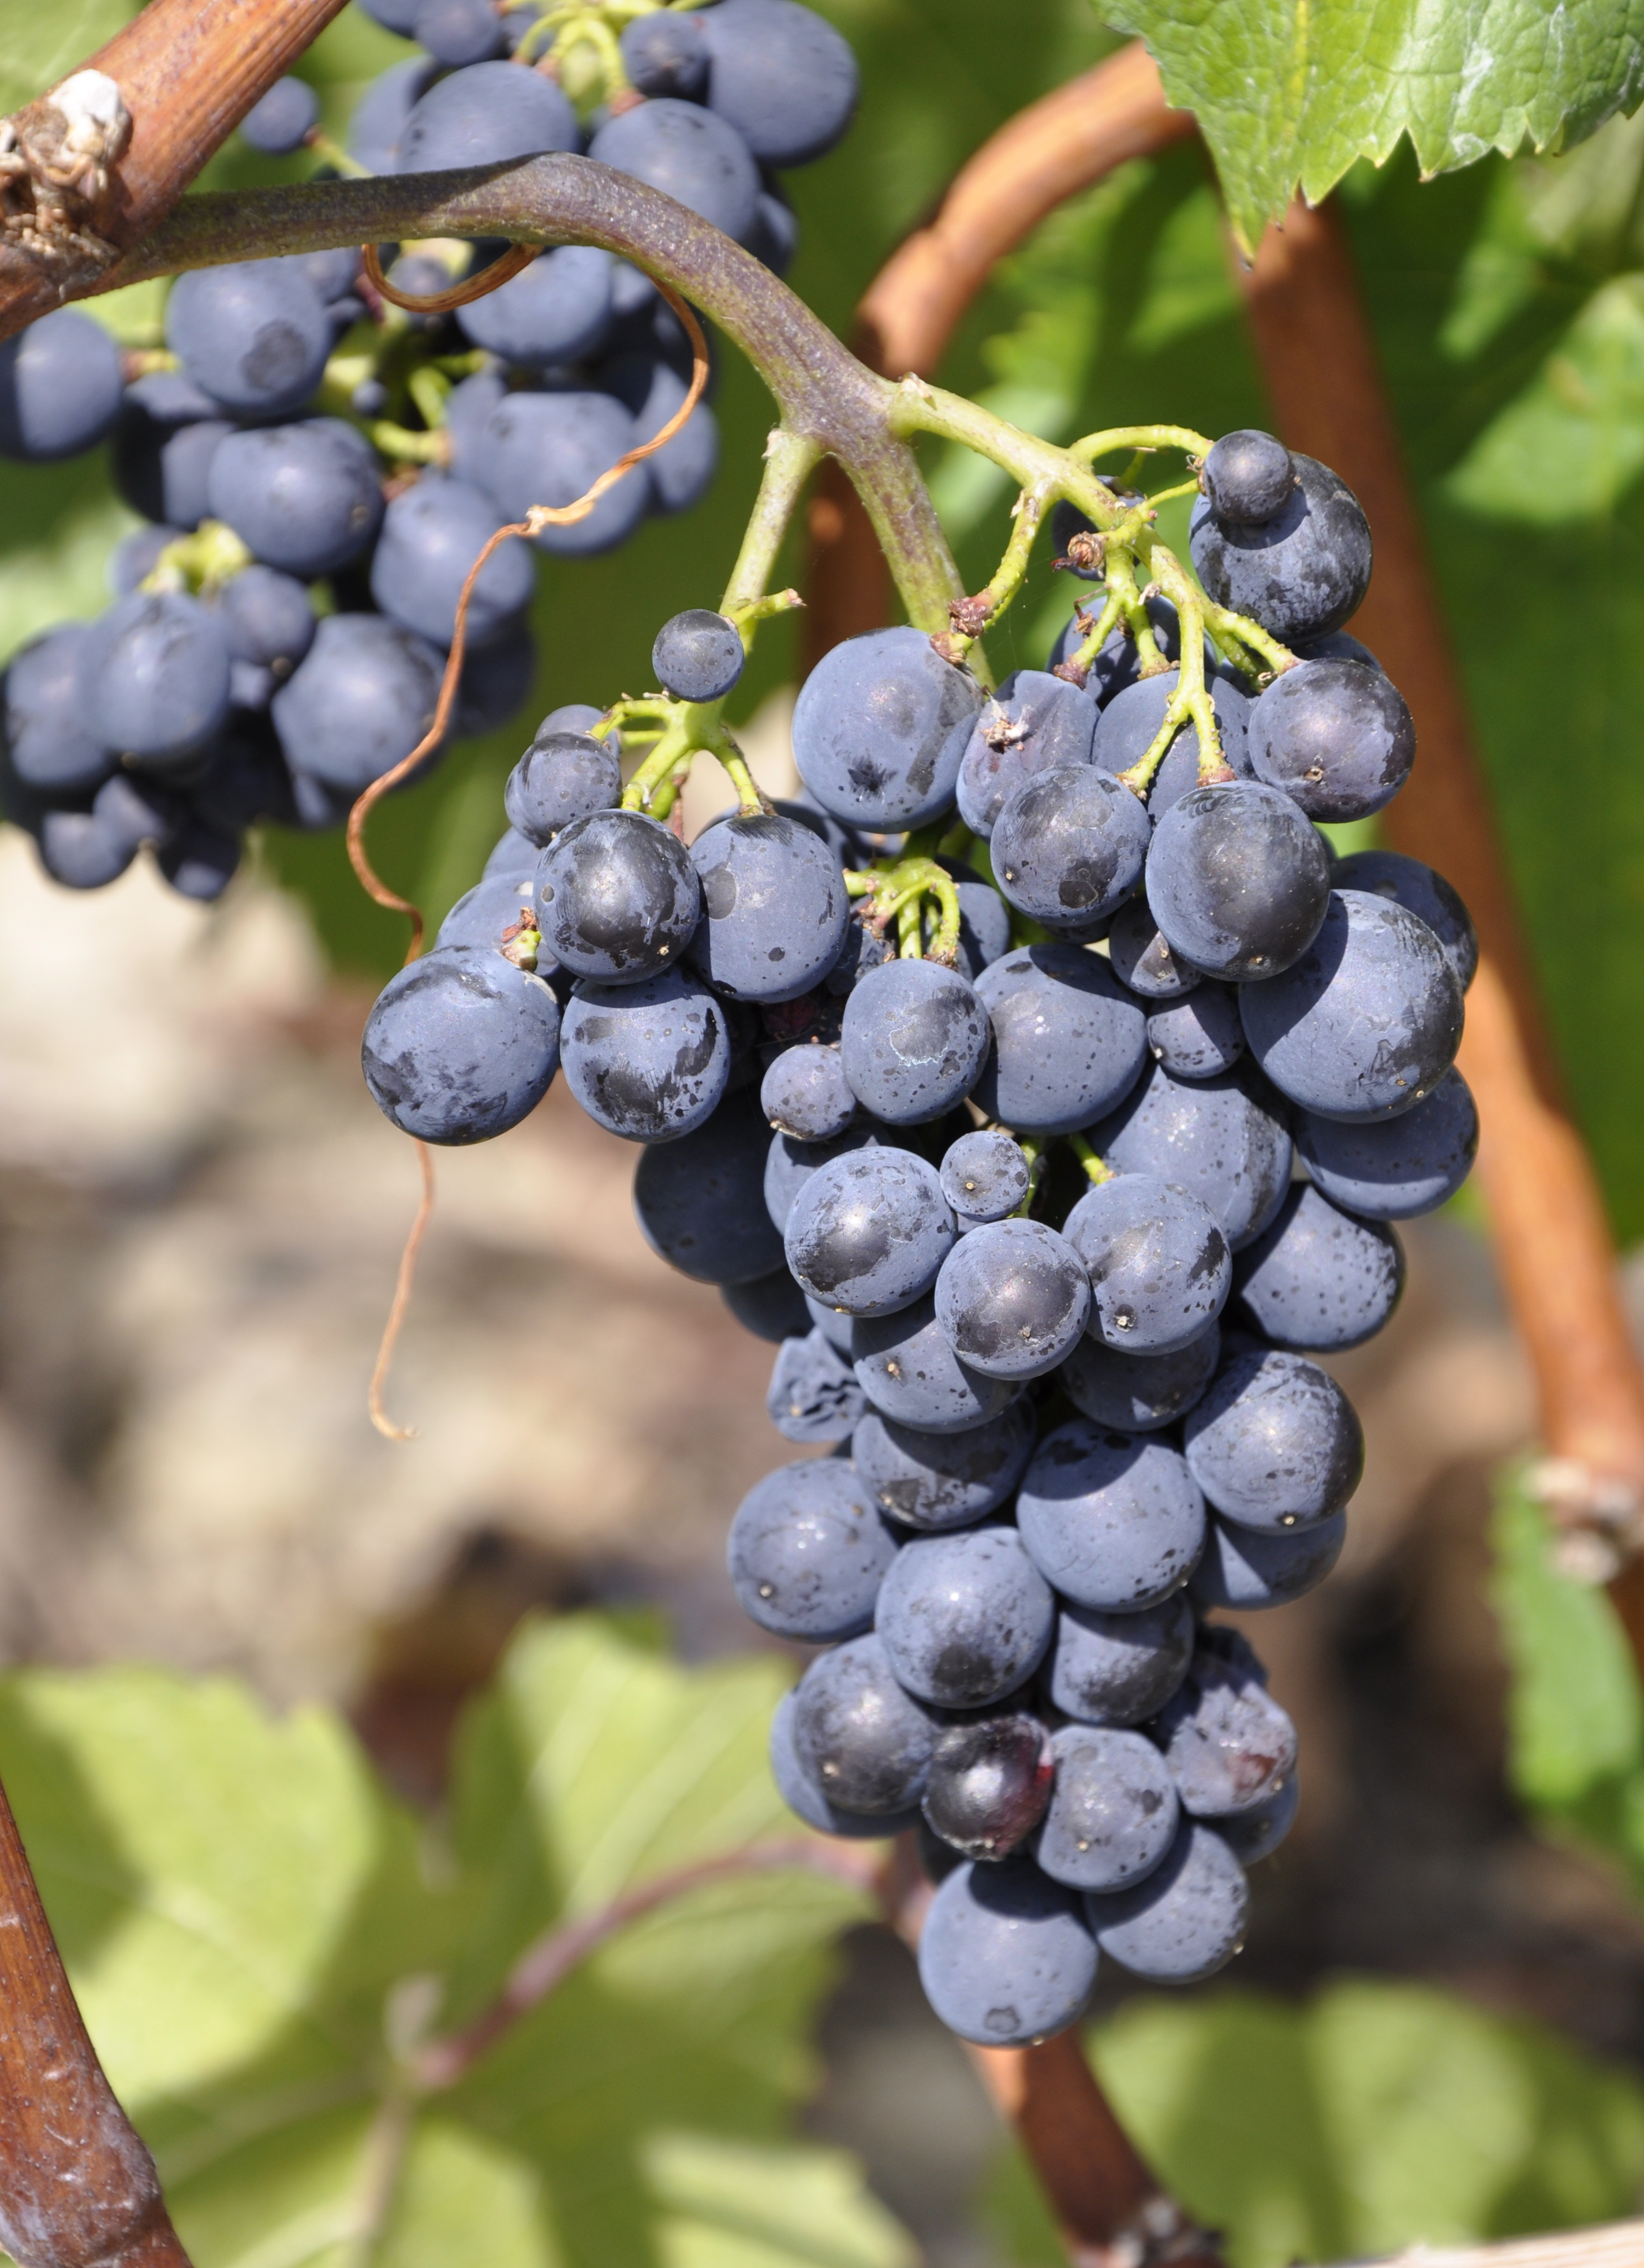
plant, grape, vine, fruit, berry, food, produce, blue, grapevine, shrub, fruits, winegrowing, rebstock, blue grapes, flowering plant, vitis, bilberry, chokeberry, land plant, grapevine family, zante currant